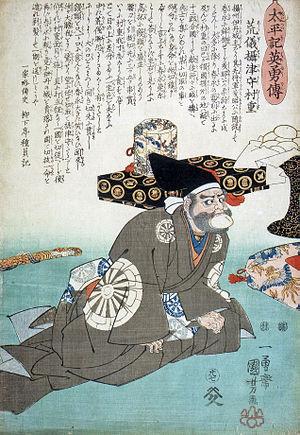
Araki Murashige est un obligé d'Oda Nobunaga et un daimyō du château d'Itami de la fin de la période Sengoku du XVIᵉ siècle japonais, dans ce qui est à présent Itami, préfecture de Hyōgo.